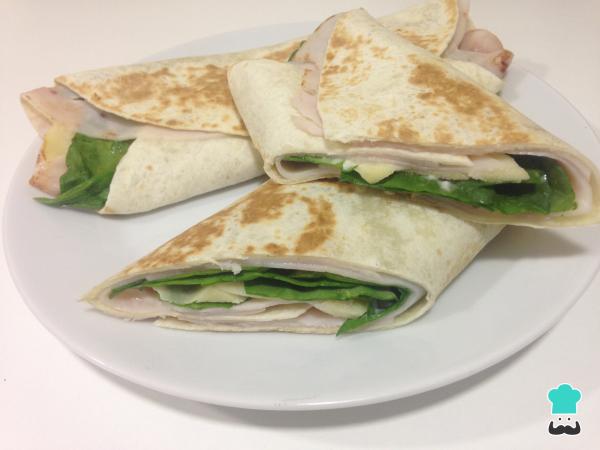
Para todos aquellos que disfrutáis con las recetas ligeras como este wrap de pavo con manzana, os animamos a preparar un menú muy saludable:Pollo al horno bajo en calorías.Tacos de lechuga vegetarianos.